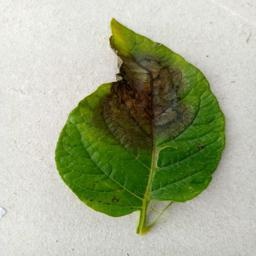
Etiqueta: Late Blight